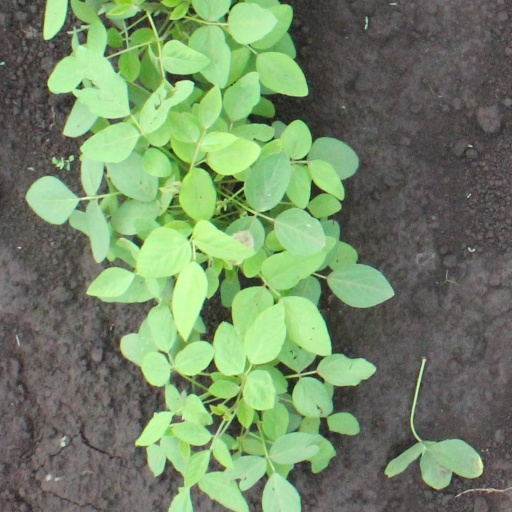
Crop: soybean